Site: brandenburg
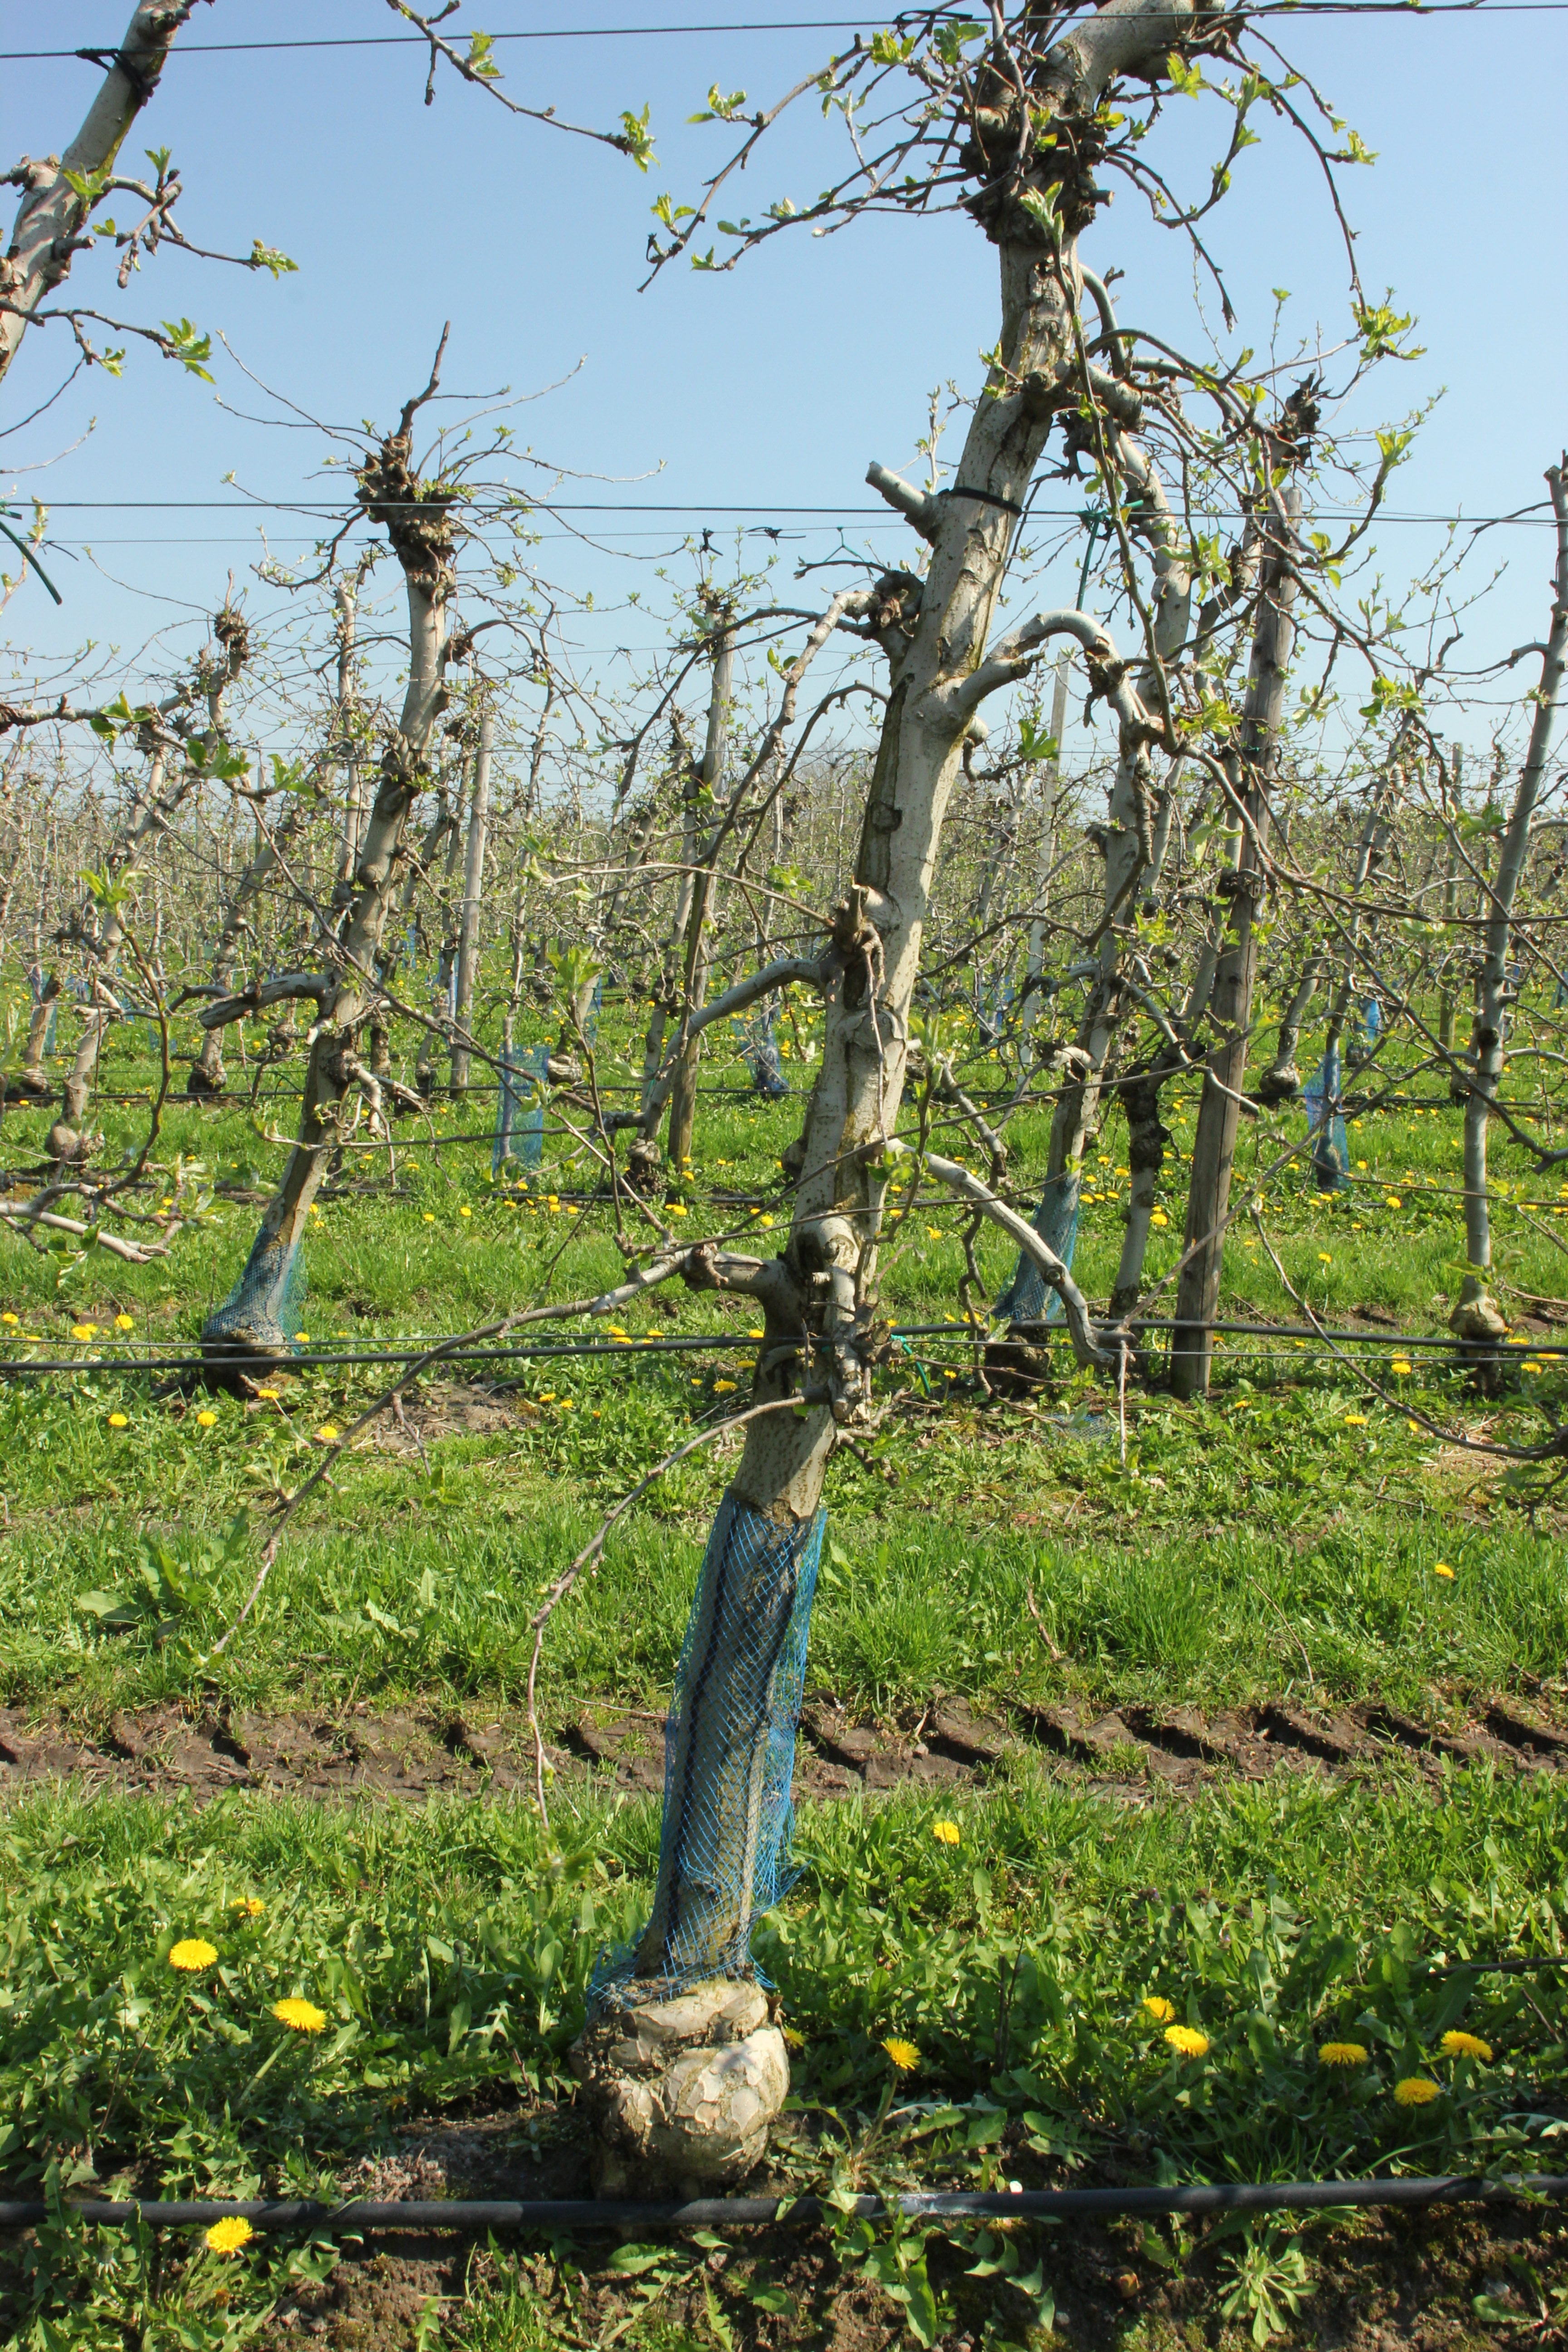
Growth stage (BBCH 56): Inflorescence emergence